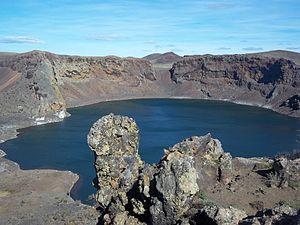
Laguna Azul: Lagon situé en la Patagonie (Argentine), à l'intérieur du cratère d'un volcan éteint. Português: Laguna Azul: Lagoa localizada na Patagônia (Argentina), dentro da cratera de um vulcão extinto. Italiano: Laguna Azul: Laguna situata nella Patagonia (Argentina), all'interno del cratere di un vulcano stinto. Galego: Laguna Azul: Lagoa localizada na Patagonia (Arxentina), dentro do cráter dun volcán extinguido.